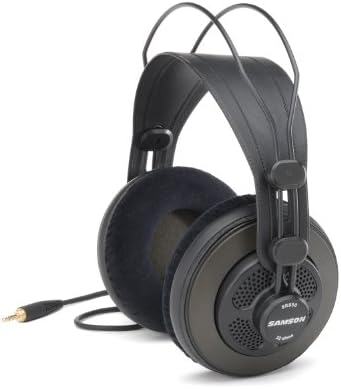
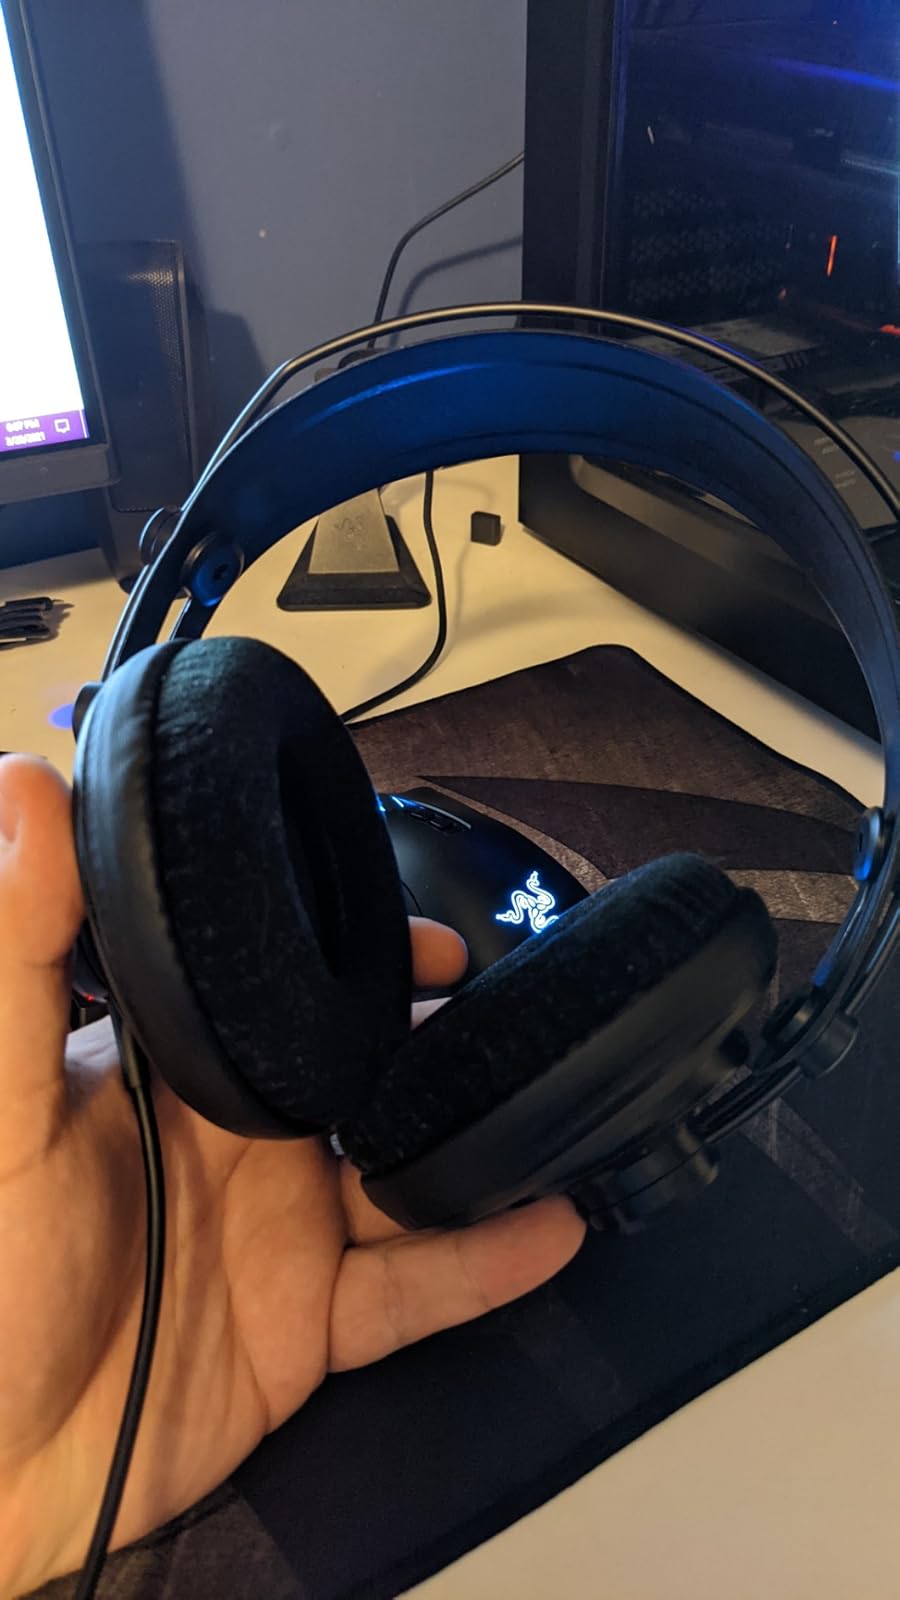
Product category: headphones
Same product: yes